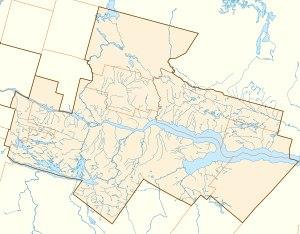
La région métropolitaine de Saguenay est une entité géostatistique définie par Statistique Canada qui est formée de la ville Saguenay, des municipalités de Saint-Honoré, Saint-David-de-Falardeau, Saint-Fulgence, Larouche, Saint-Félix-d'Otis, Saint-Charles-de-Bourget et de la municipalité de paroisse de Sainte-Rose-du-Nord.